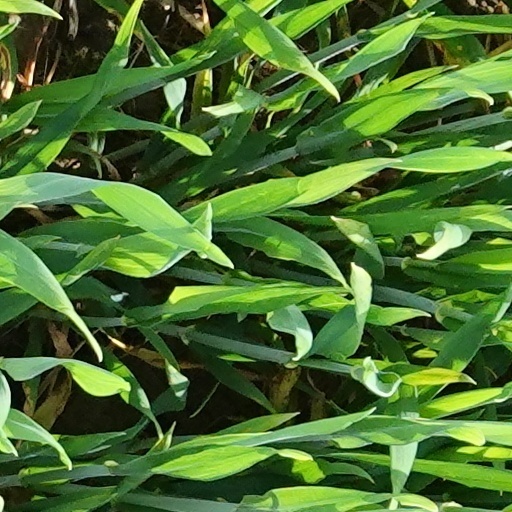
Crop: wheat